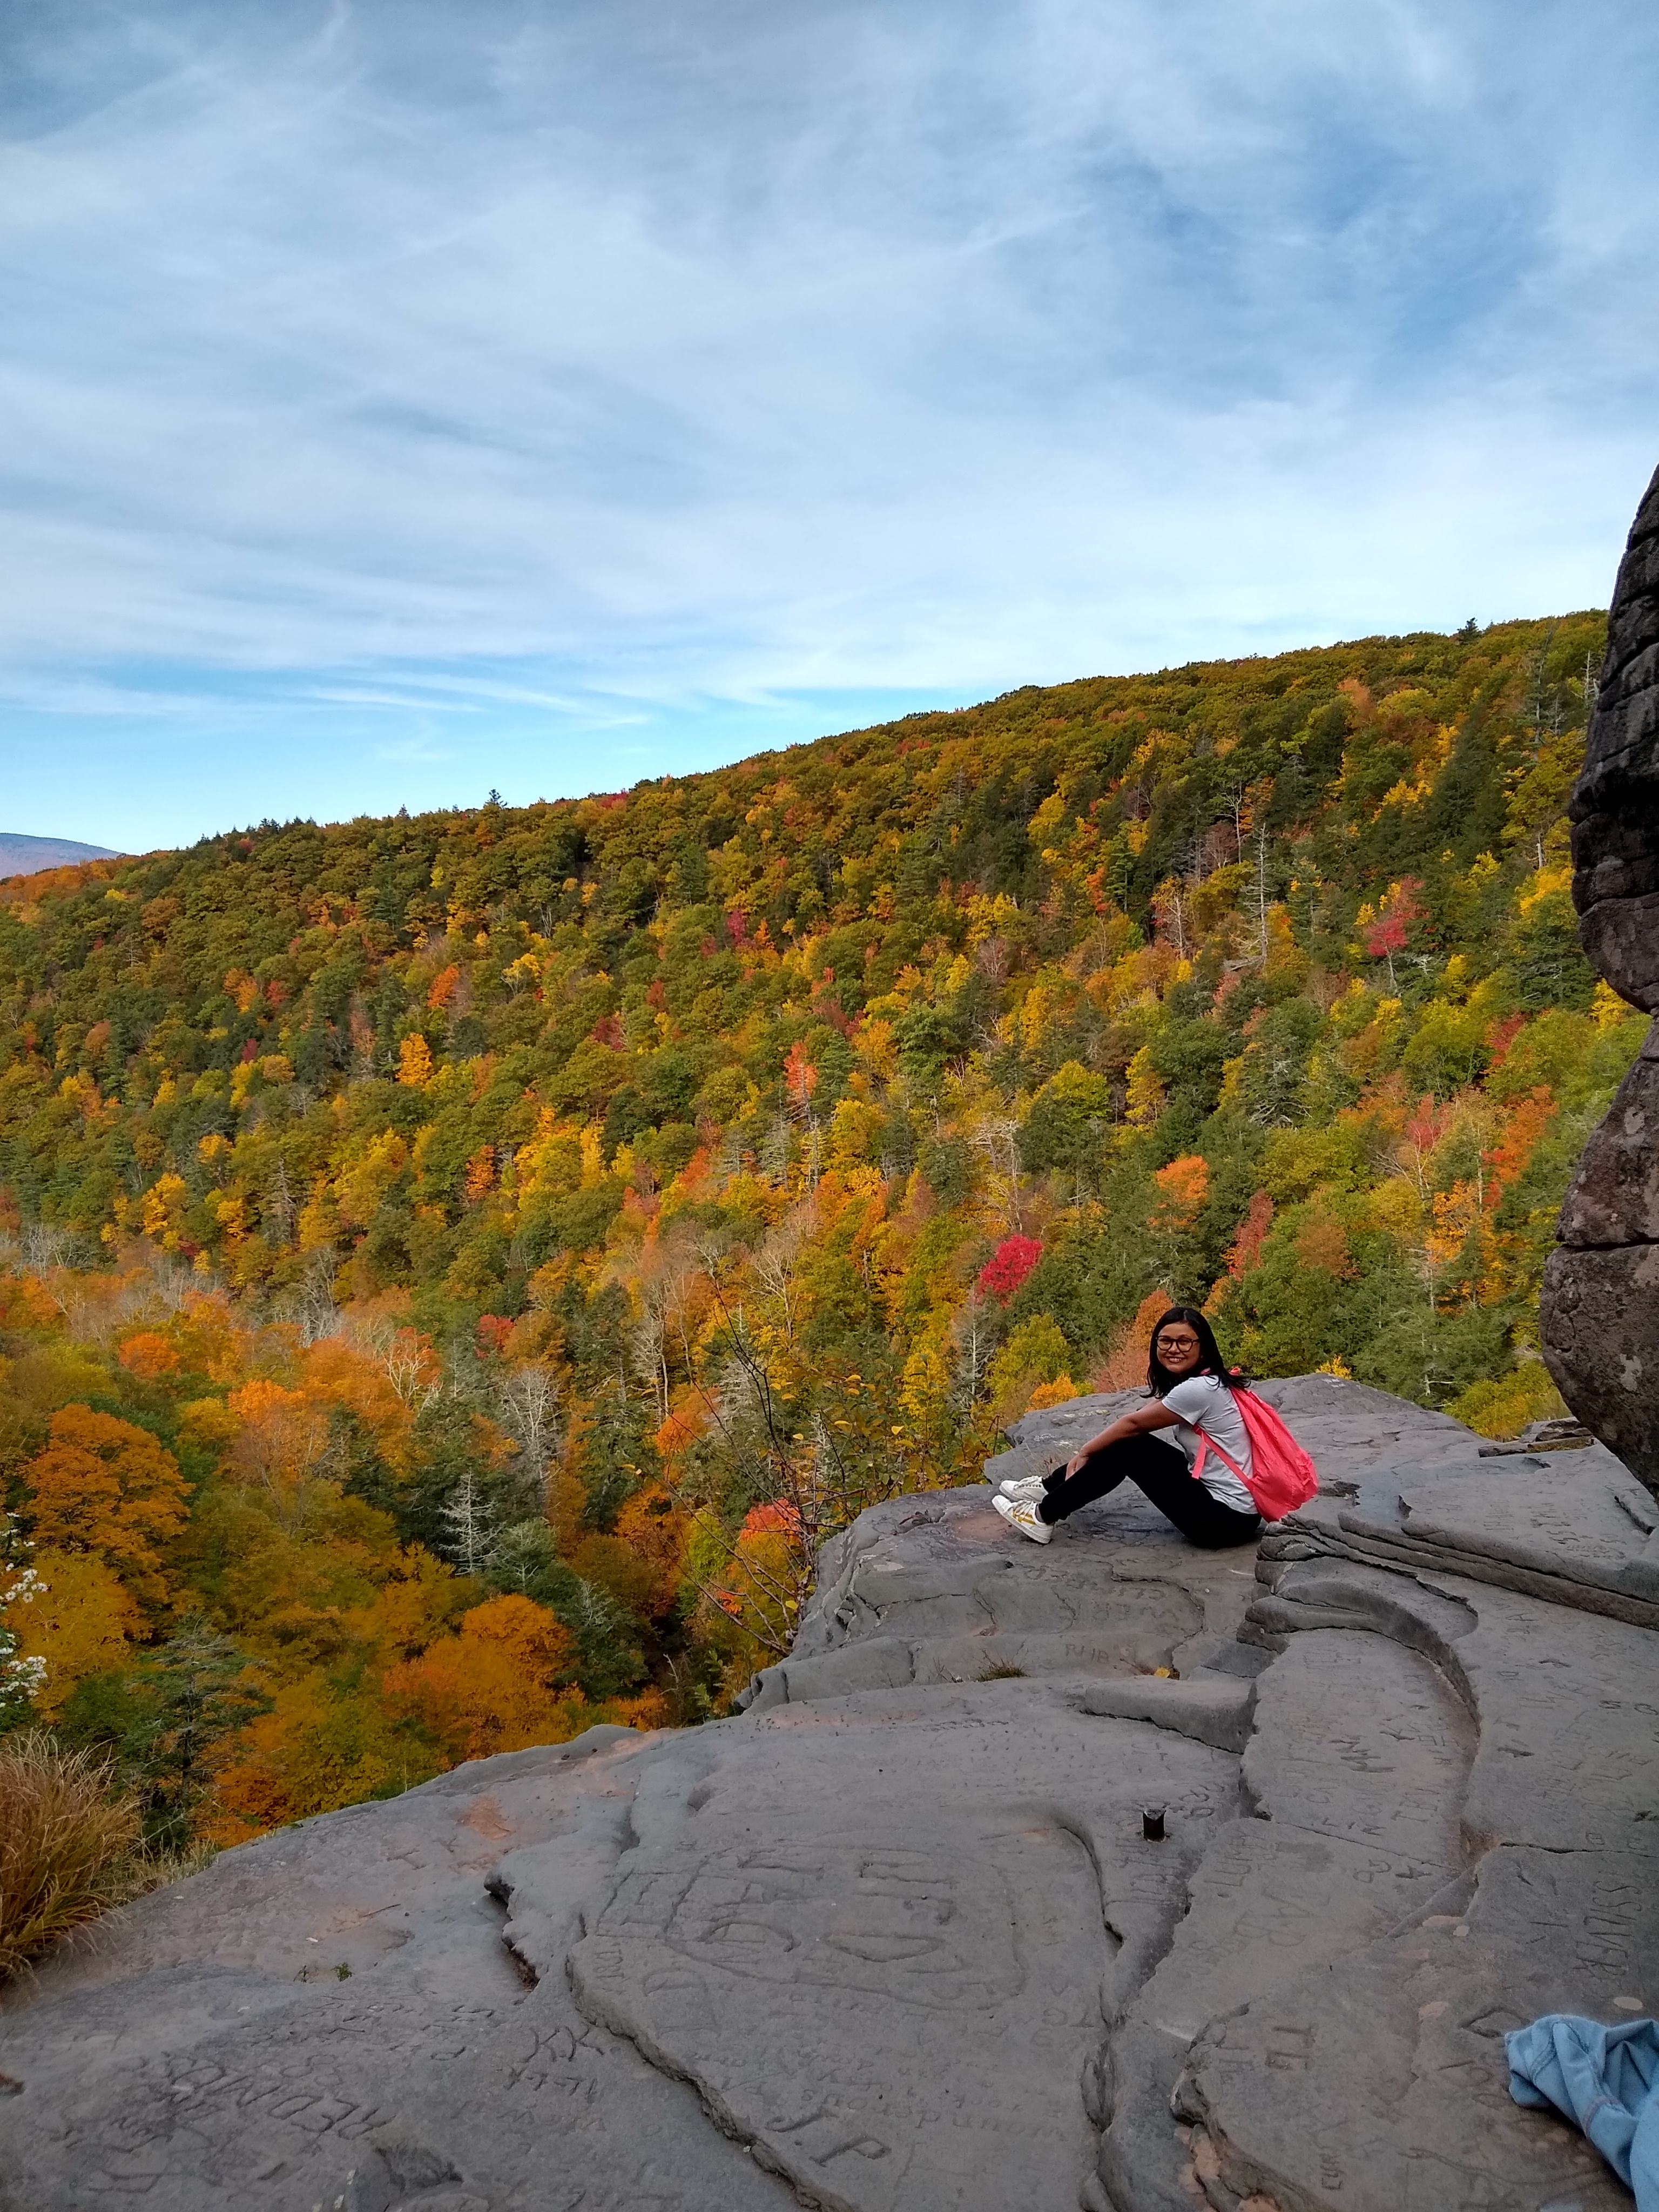
natural, cloud, sky, plant community, mountain, plant, bedrock, highland, slope, terrain, landscape, formation, mountain range, outcrop, recreation, rock climbing equipment, grass, hill, tree, sport climbing, grassland, plateau, flower, fell, rock, mountaineer, escarpment, fault, ridge, adventure, klippe, batholith, badlands, trail, rock climbing, chaparral, leisure, erosion, summit, climbing, horizon, forest, wildflower, soil, shrubland, cliff, hiking, extreme sport, intrusion, autumn, wadi, road, valley, mountaineering, bouldering, Granite dome, tundra